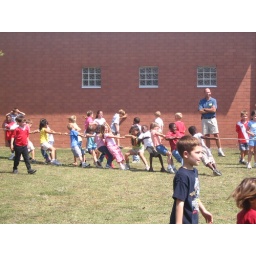
Alec is toward the left, facing the wrong direction and behind the boy in the light blue shirt, Andy is behind the boy walking in the red shirt.